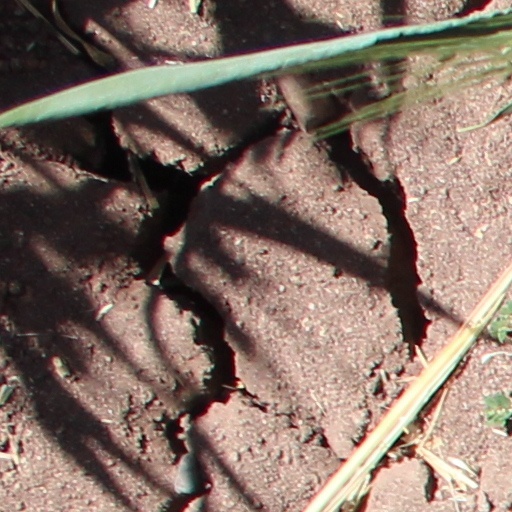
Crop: wheat